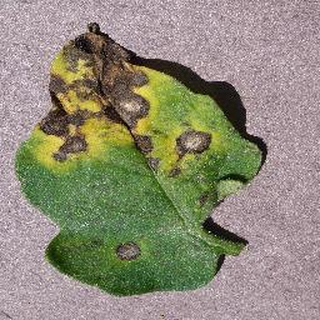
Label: tomato_septoria_leaf_spot